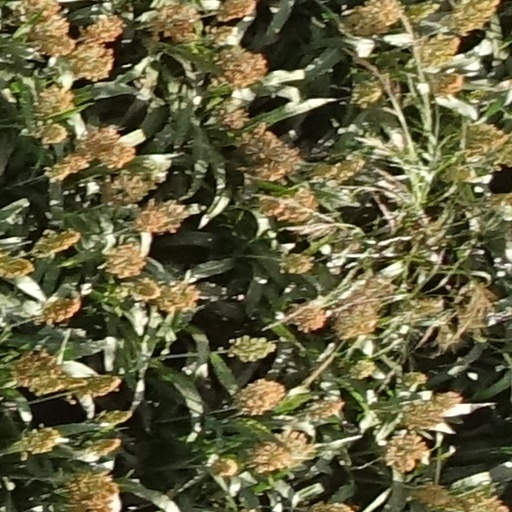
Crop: sorghum